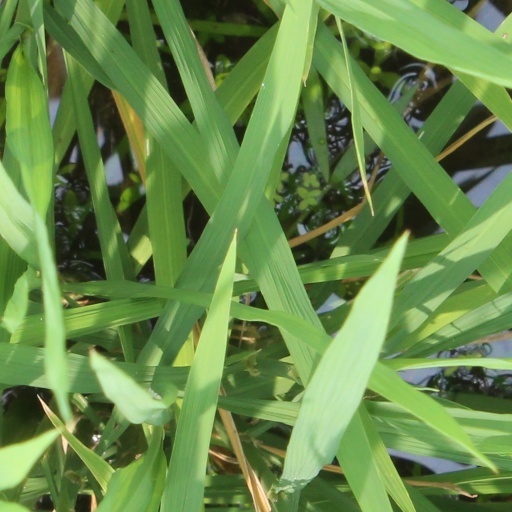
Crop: rice